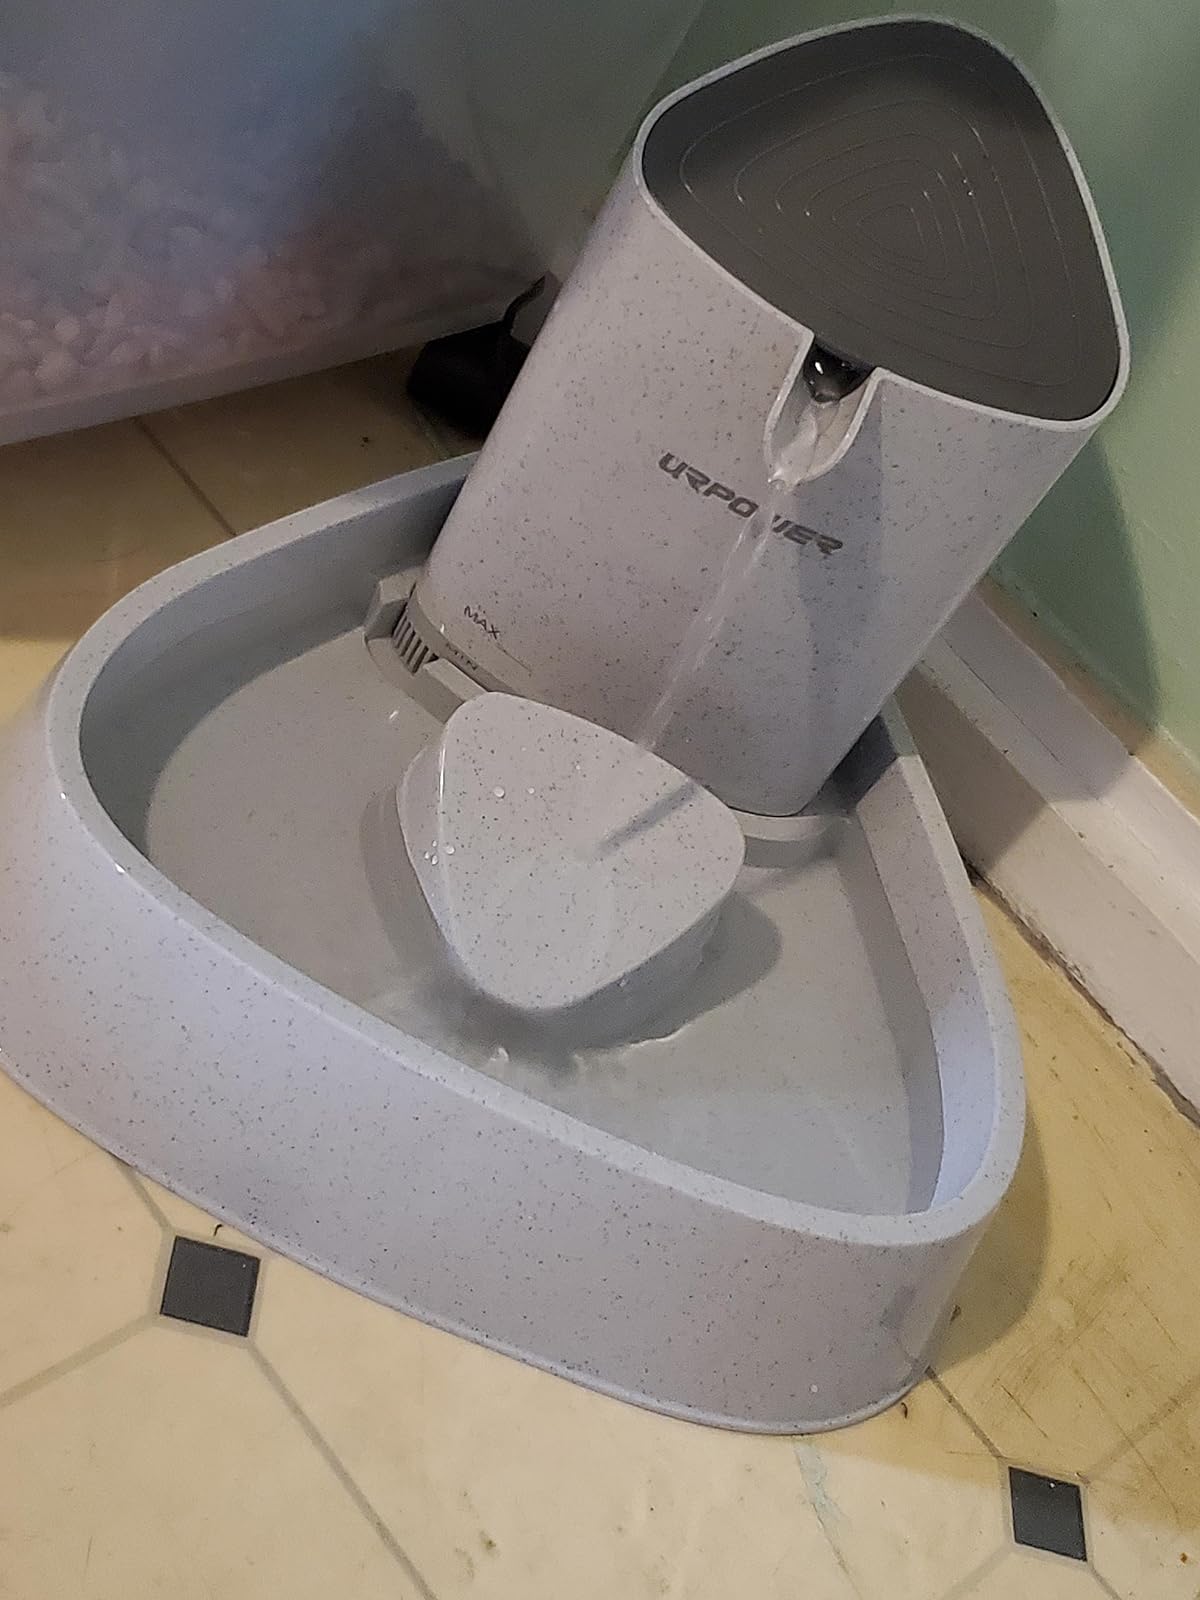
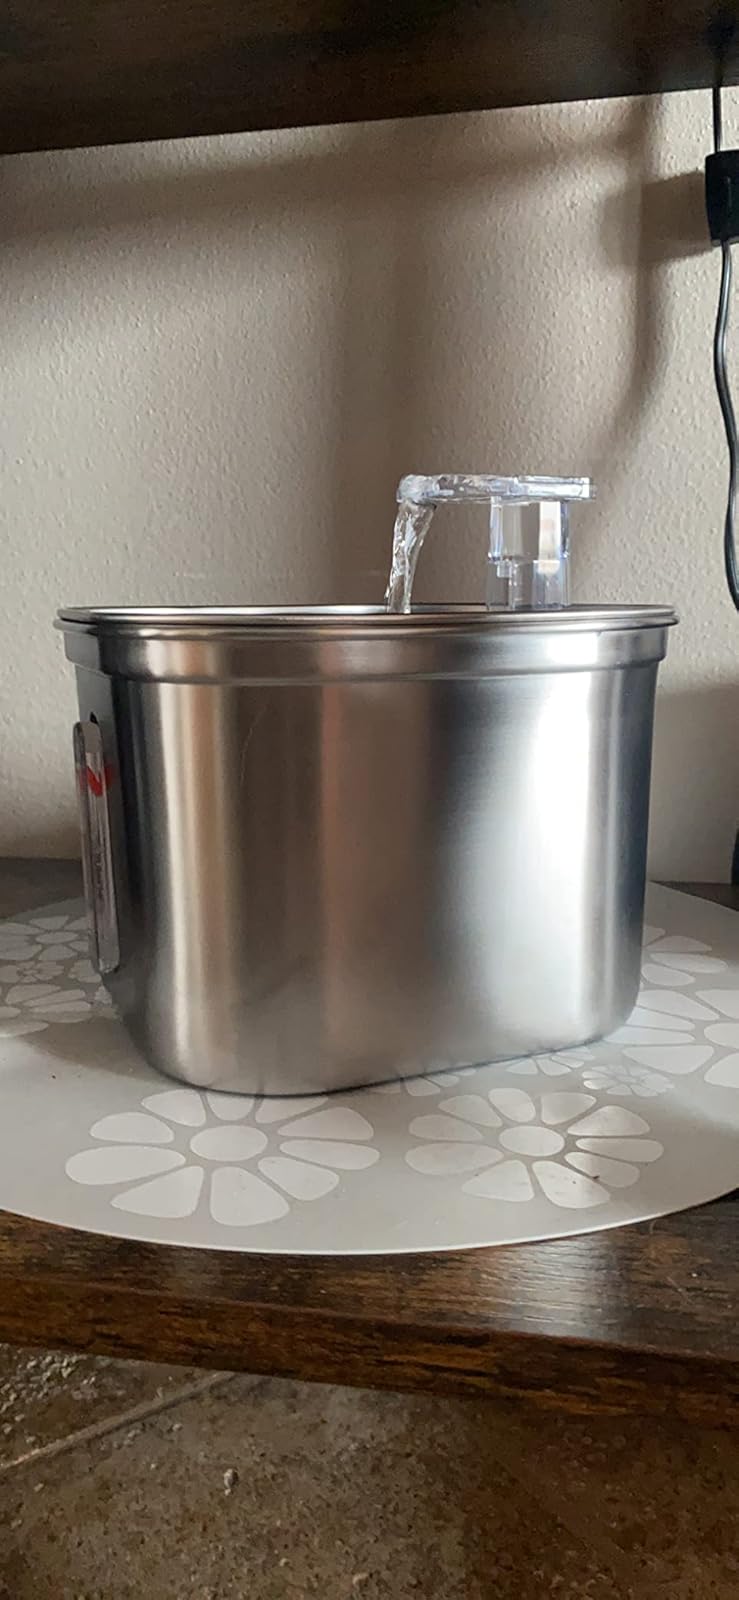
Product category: items_bowl
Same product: no